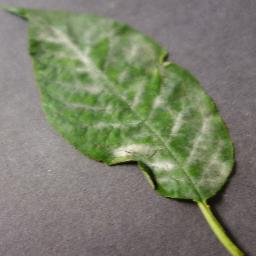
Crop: cherry
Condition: (including_sour)_powdery_mildew